Islamist insurgency in Burkina Faso

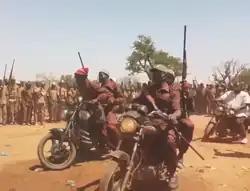
Self-defense forces in Burkina Faso in 2021

On 1 January 2019, militants murdered twenty people in the village of Yirgou, Barsalogho department. The villagers, mostly ethnic Mossis suspicious of the Fulani and their ties to militants, massacred the Fulani members of the town in the Yirgou massacre. 72 people were killed and over 6,000 were displaced by the violence.